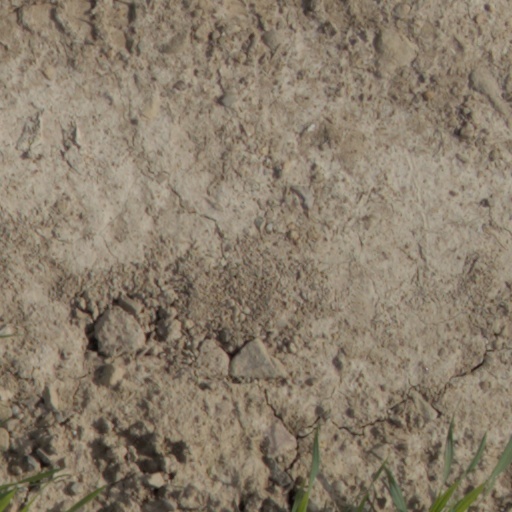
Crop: wheat